Beside Still Waters (book)

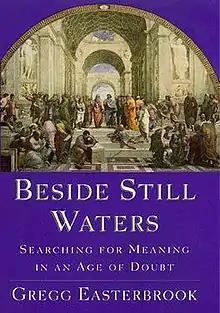

Beside Still Waters: Searching for Meaning in an Age of Doubt is a nonfiction book by Gregg Easterbrook. In it he defends religion against its critics. He expounds a theory of religion and Christianity based on his reading of the Old and New Testaments, in which God is not an omnipotent omniscient being, but rather a limited and perhaps awesomely powerful being who learns and grows over time. In this way, Easterbrook seeks to explain the ravages and evil of the Old Testament God and to bring back Jesus's original teachings of charity and of love for God and for fellow humans.